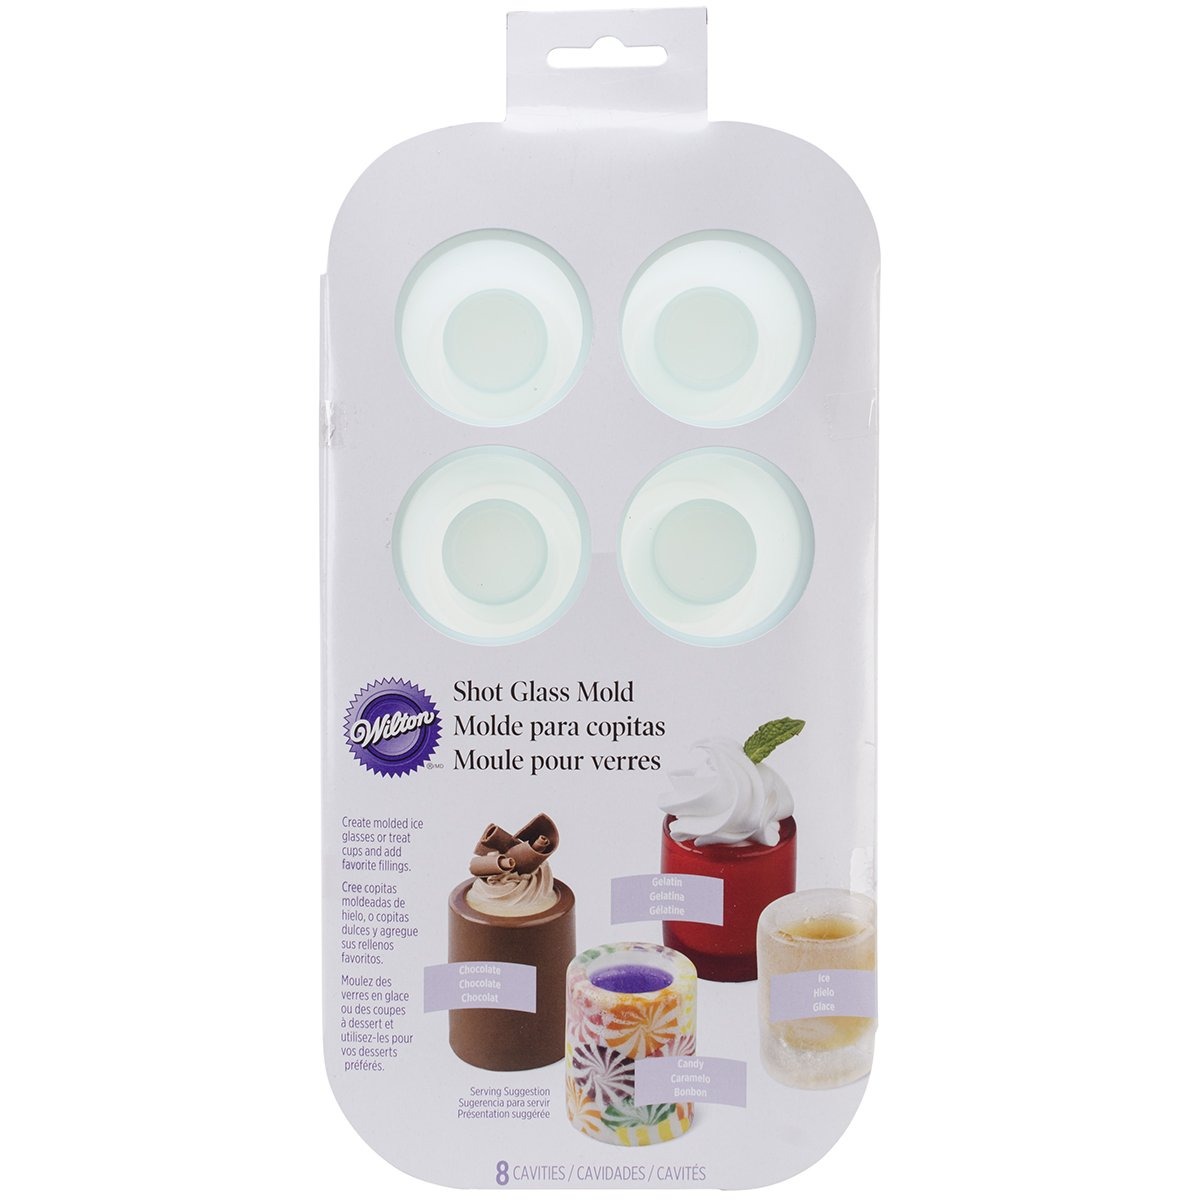
Item Name: Wilton 570-0118 8 Cavity Round Silicone Shot Mold, Green
Bullet Point 1: Make your own edible shot glass from ice, candy melt candy, gelatin, cookie dough, crisped rice cereal treats and more
Bullet Point 2: These perfectly shaped shot glasses are a unique way to pump up an ordinary drink
Bullet Point 3: Cleanup is a breeze, because party guests can eat the containers
Bullet Point 4: Always place mold on level baking sheet for easy positioning and removal from oven, refrigerator or freezer
Bullet Point 5: The round shot glass mold features one design and eight cavities; dishwasher safe; made in china
Value: 1.0
Unit: Count

Price: 13.02